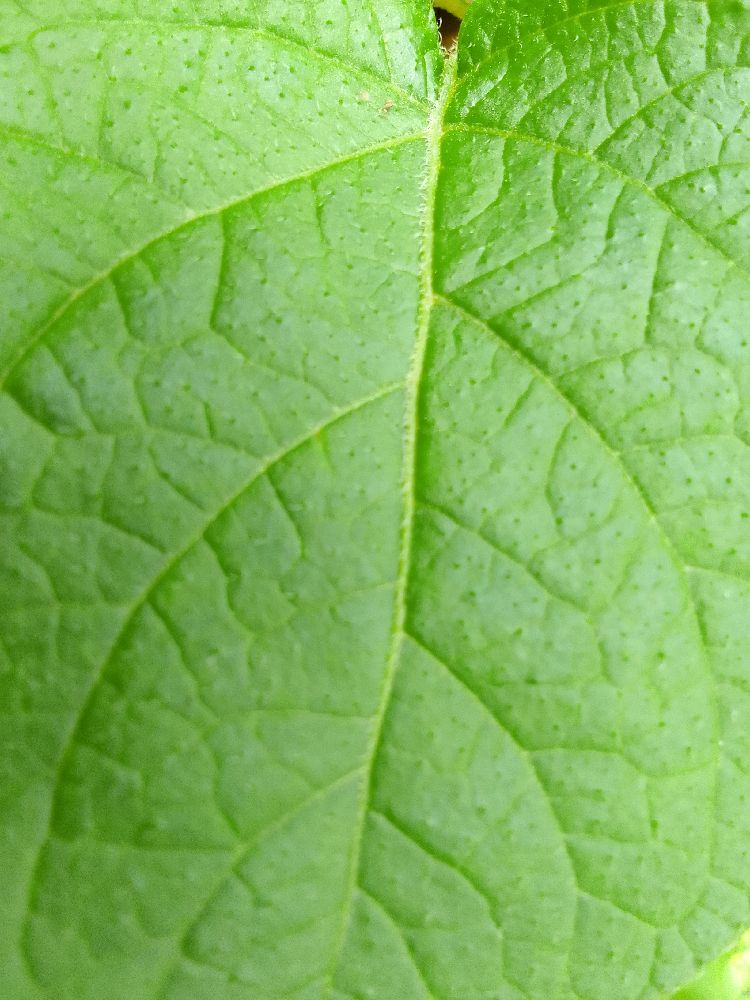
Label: Healthy